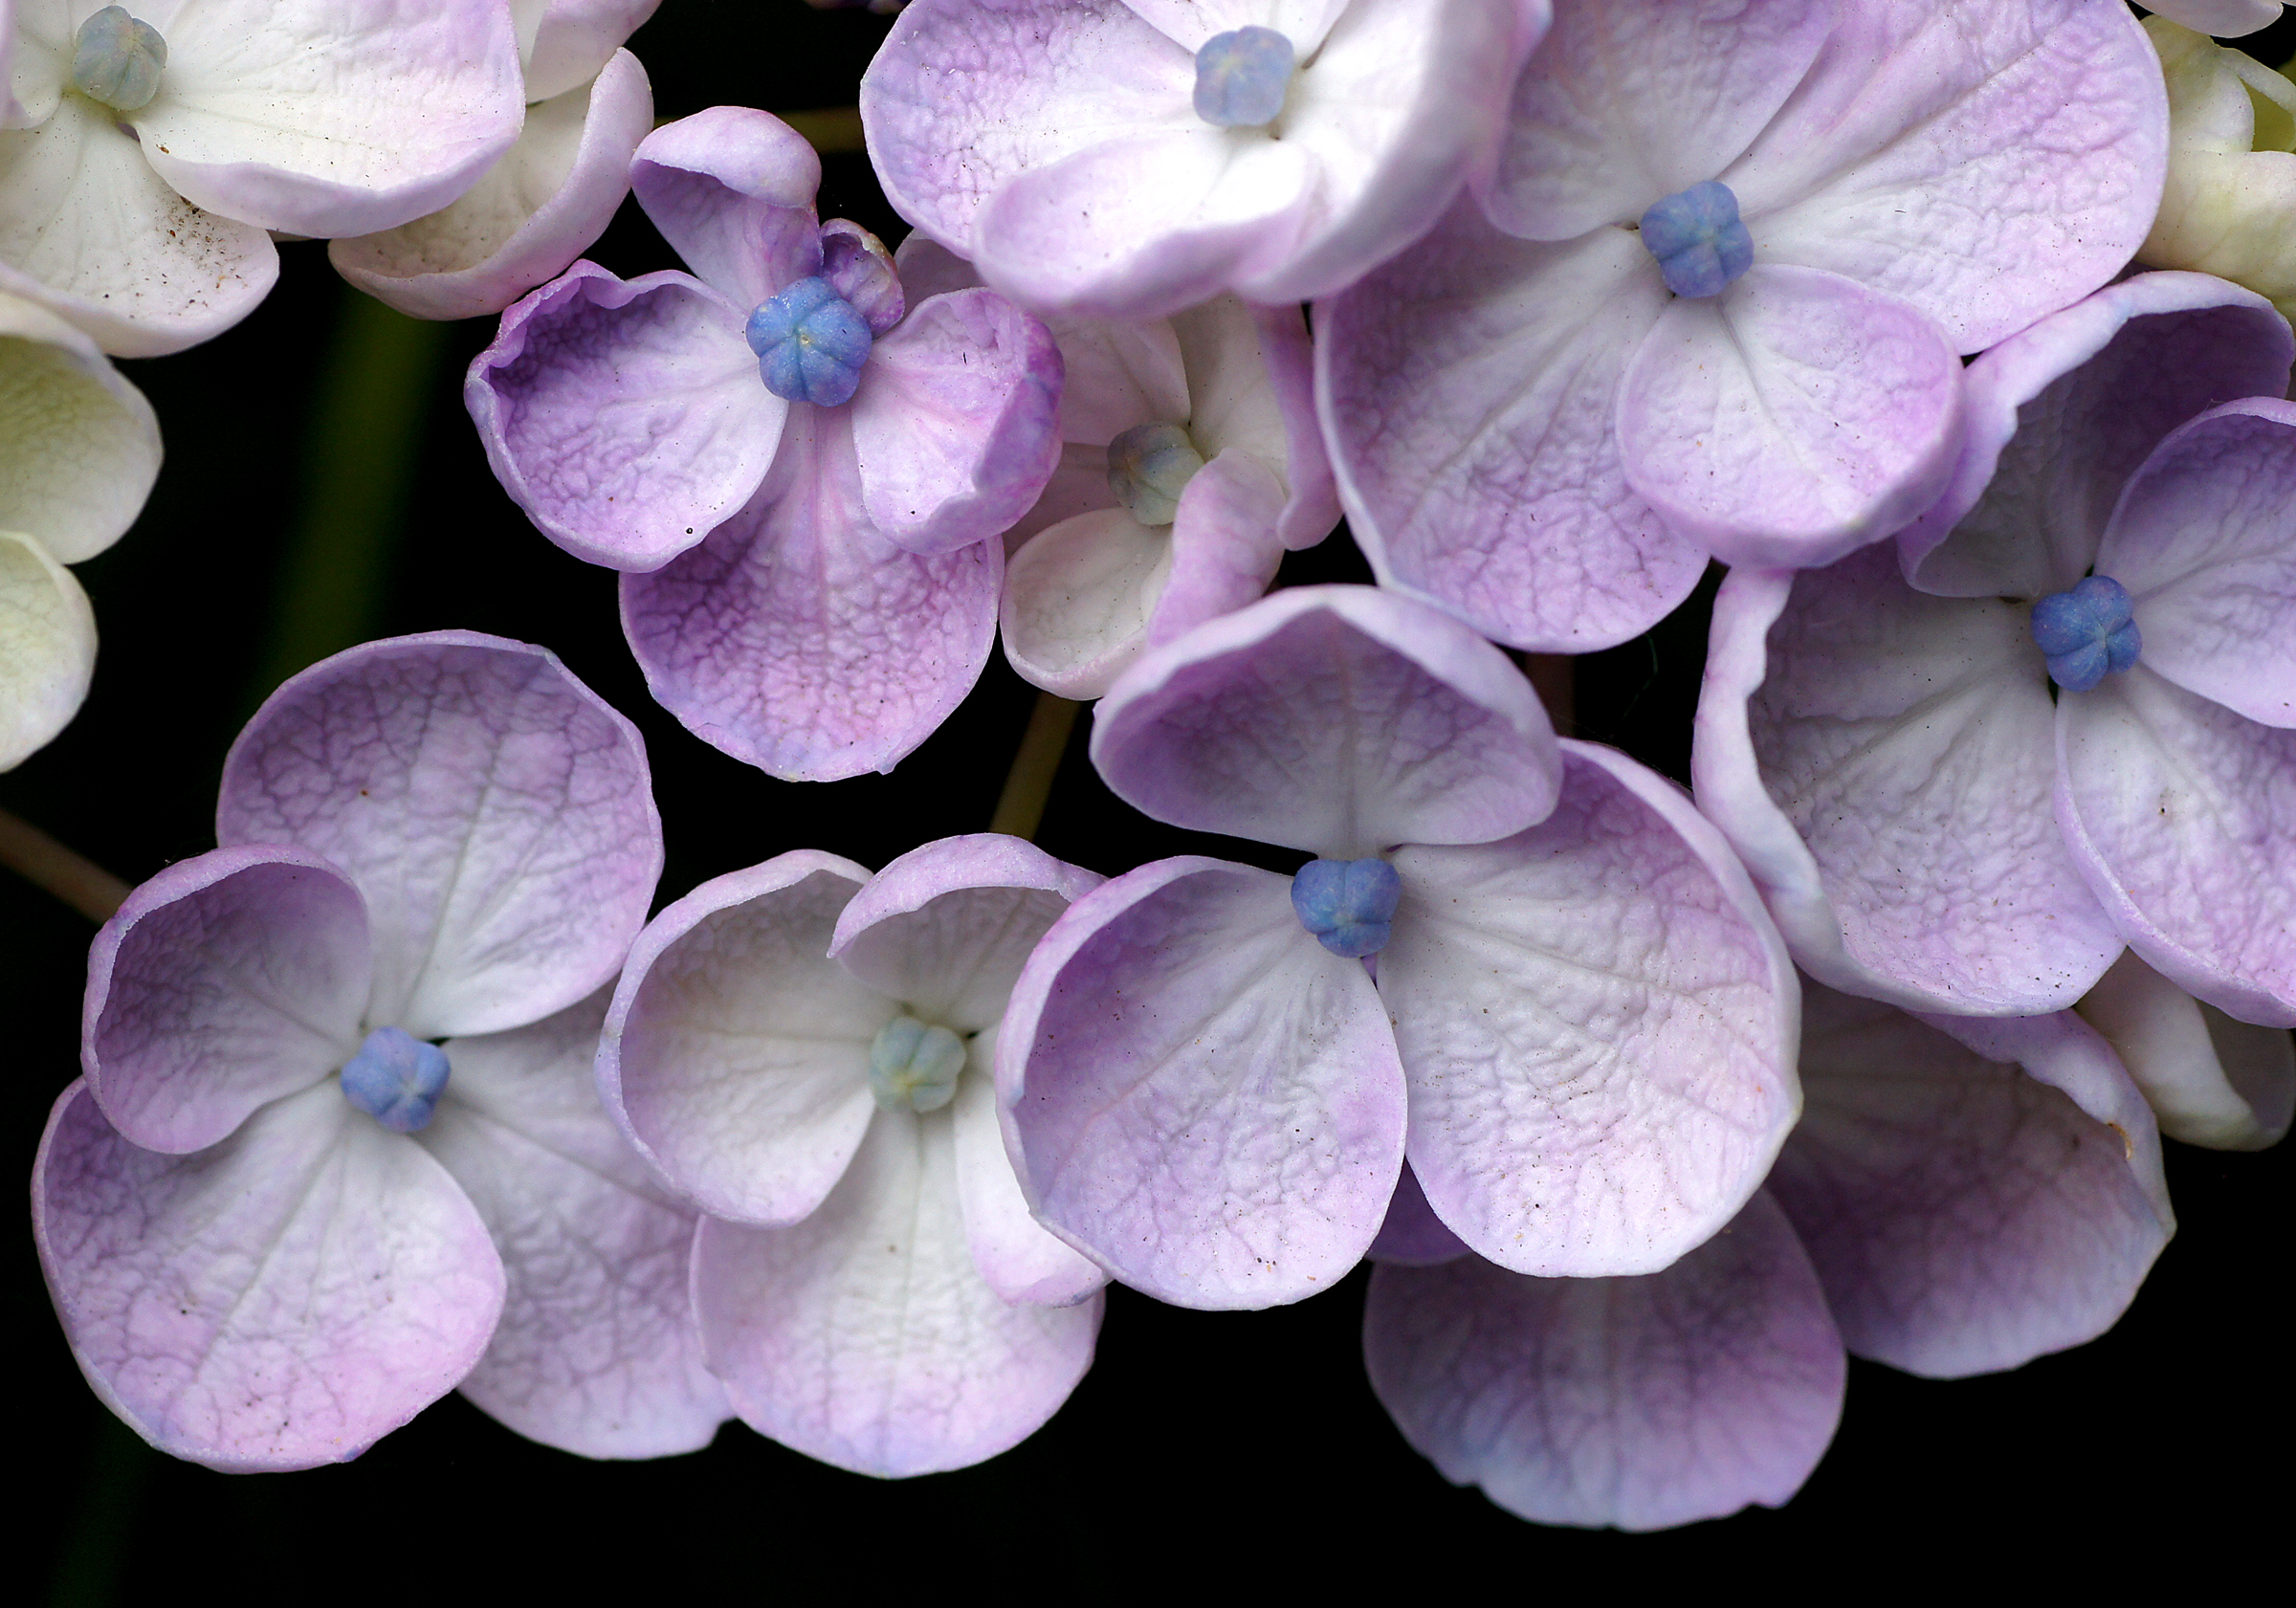
plant, flower, purple, petal, botany, flora, hydrangea, lilac, gardens, blueflowers, blooms, sonydslra580, tamron90mmmacro, macro photography, flowering plant, hydrangeaceae, cornales, annual plant, land plant